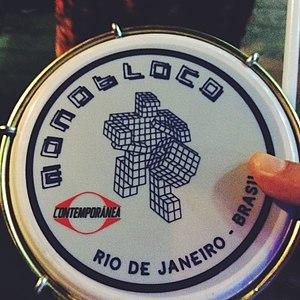
Monobloco est un bloco brésilien originaire de Rio de Janeiro. Il a été fondé en par le musicien Pedro Luiz. Contrairement à la plupart des blocos, qui tendent à jouer uniquement de la samba, monobloco se distingue en intégrant des sons empruntés à différents styles musicaux comme le coco, ciranda, marcha, xote, samba-charme, la samba-rock et le funk brésilien.